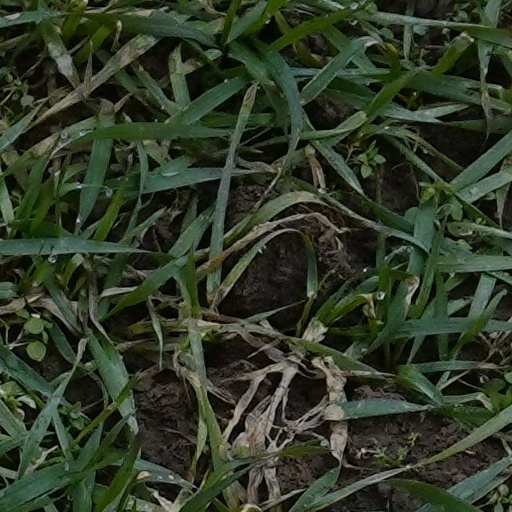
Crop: wheat